The Verdict – State vs Nanavati

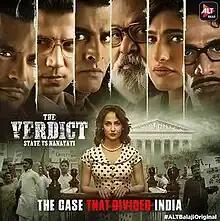
First look poster

The Verdict – State vs Nanavati is a 2019 Indian Hindi drama mystery web series created by Ekta Kapoor and produced by Irada Entertainment for online streaming platform ALT Balaji and ZEE5. It is also available on ZEE5. The series stars Manav Kaul, Elli AvrRam, Sumeet Vyas and Viraf Patel as protagonists.